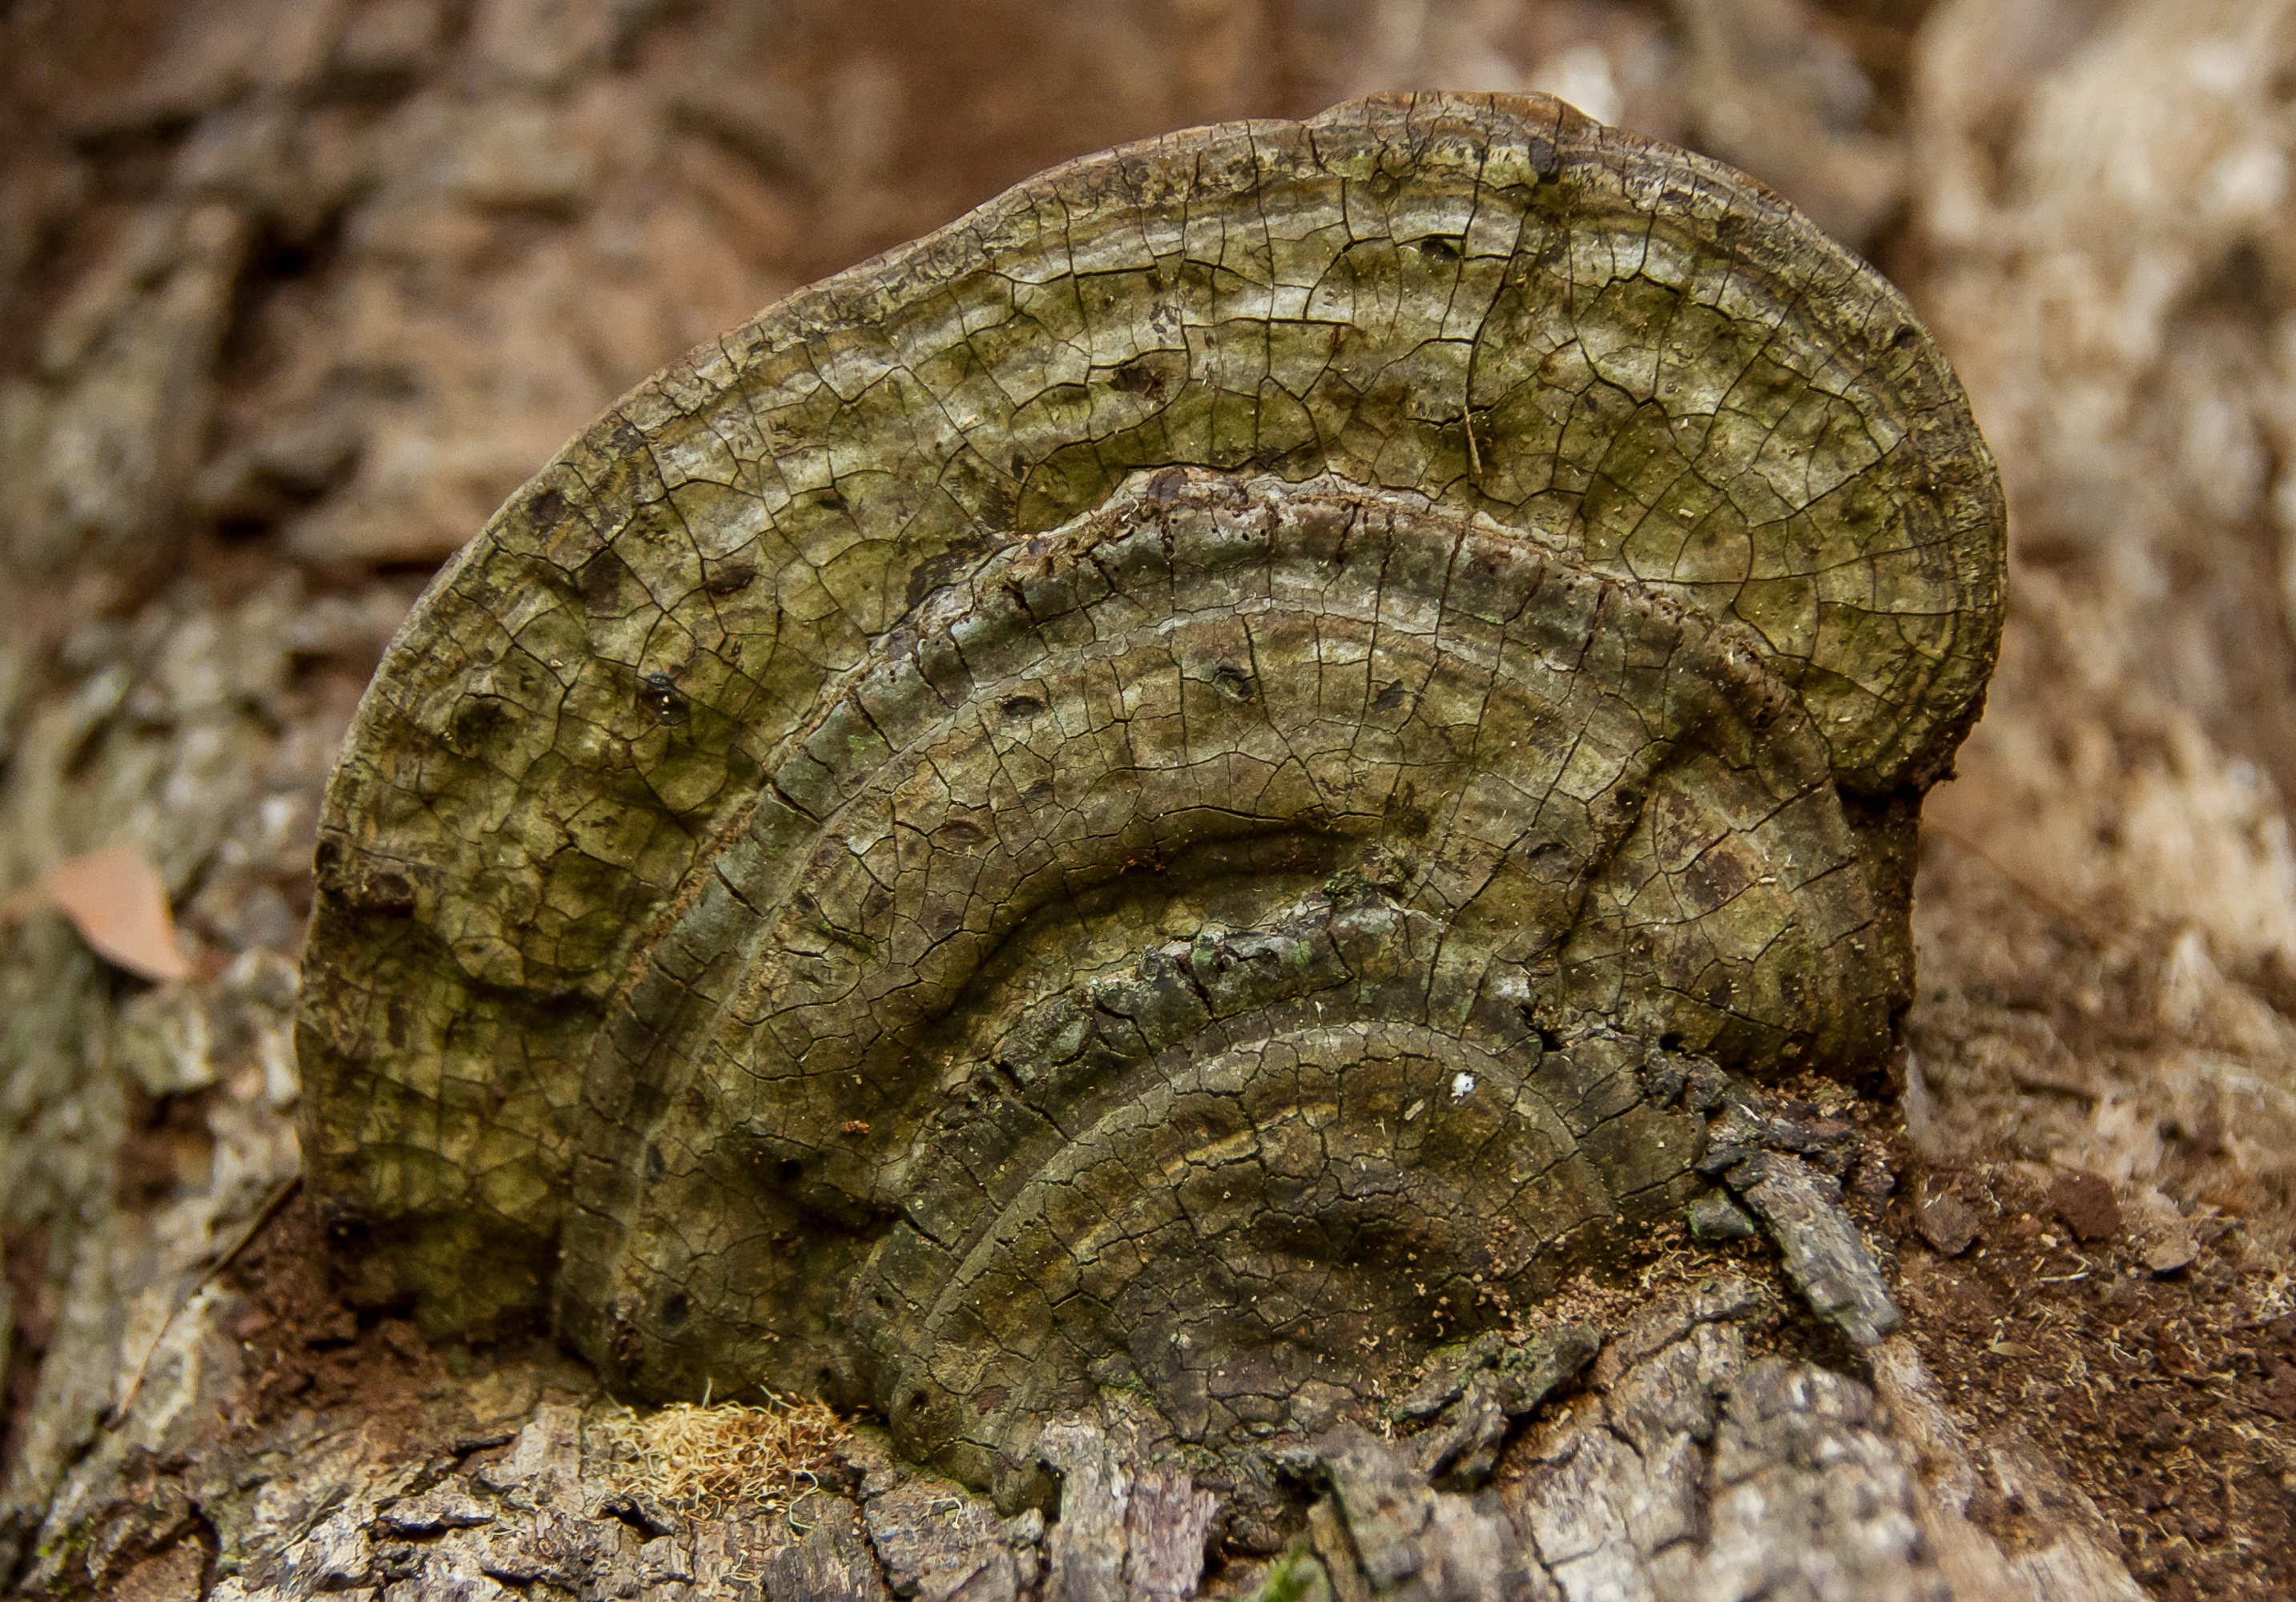
nature, forest, wood, trunk, wildlife, green, brown, soil, fauna, invertebrate, close up, australia, fungus, rainforest, queensland, bracket, macro photography, oyster mushroom, medicinal mushroom, agaricomycetes, agaricaceae